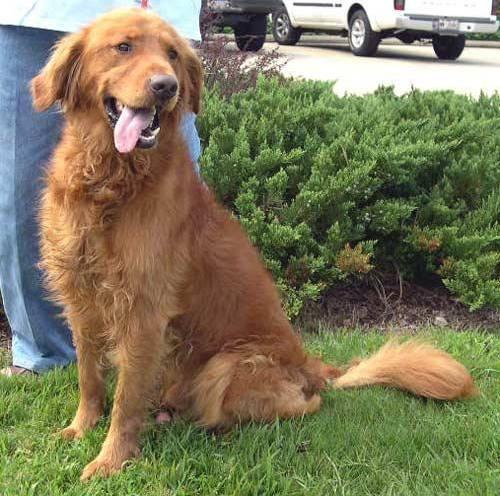
dog